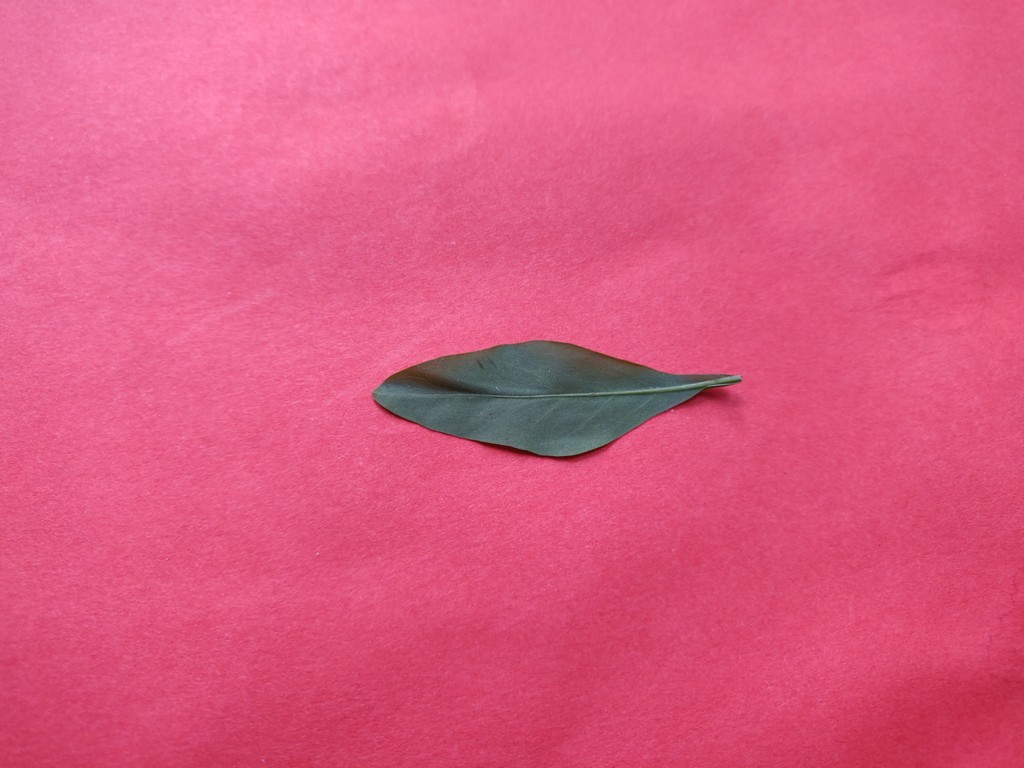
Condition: Healthy
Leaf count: single
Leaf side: back